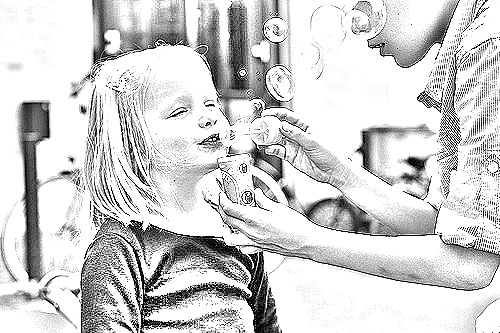
Portrait style: Sketch Portrait